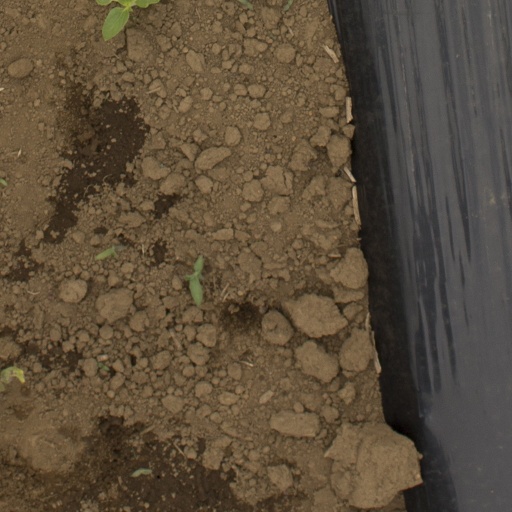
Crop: Jerusalem artichoke